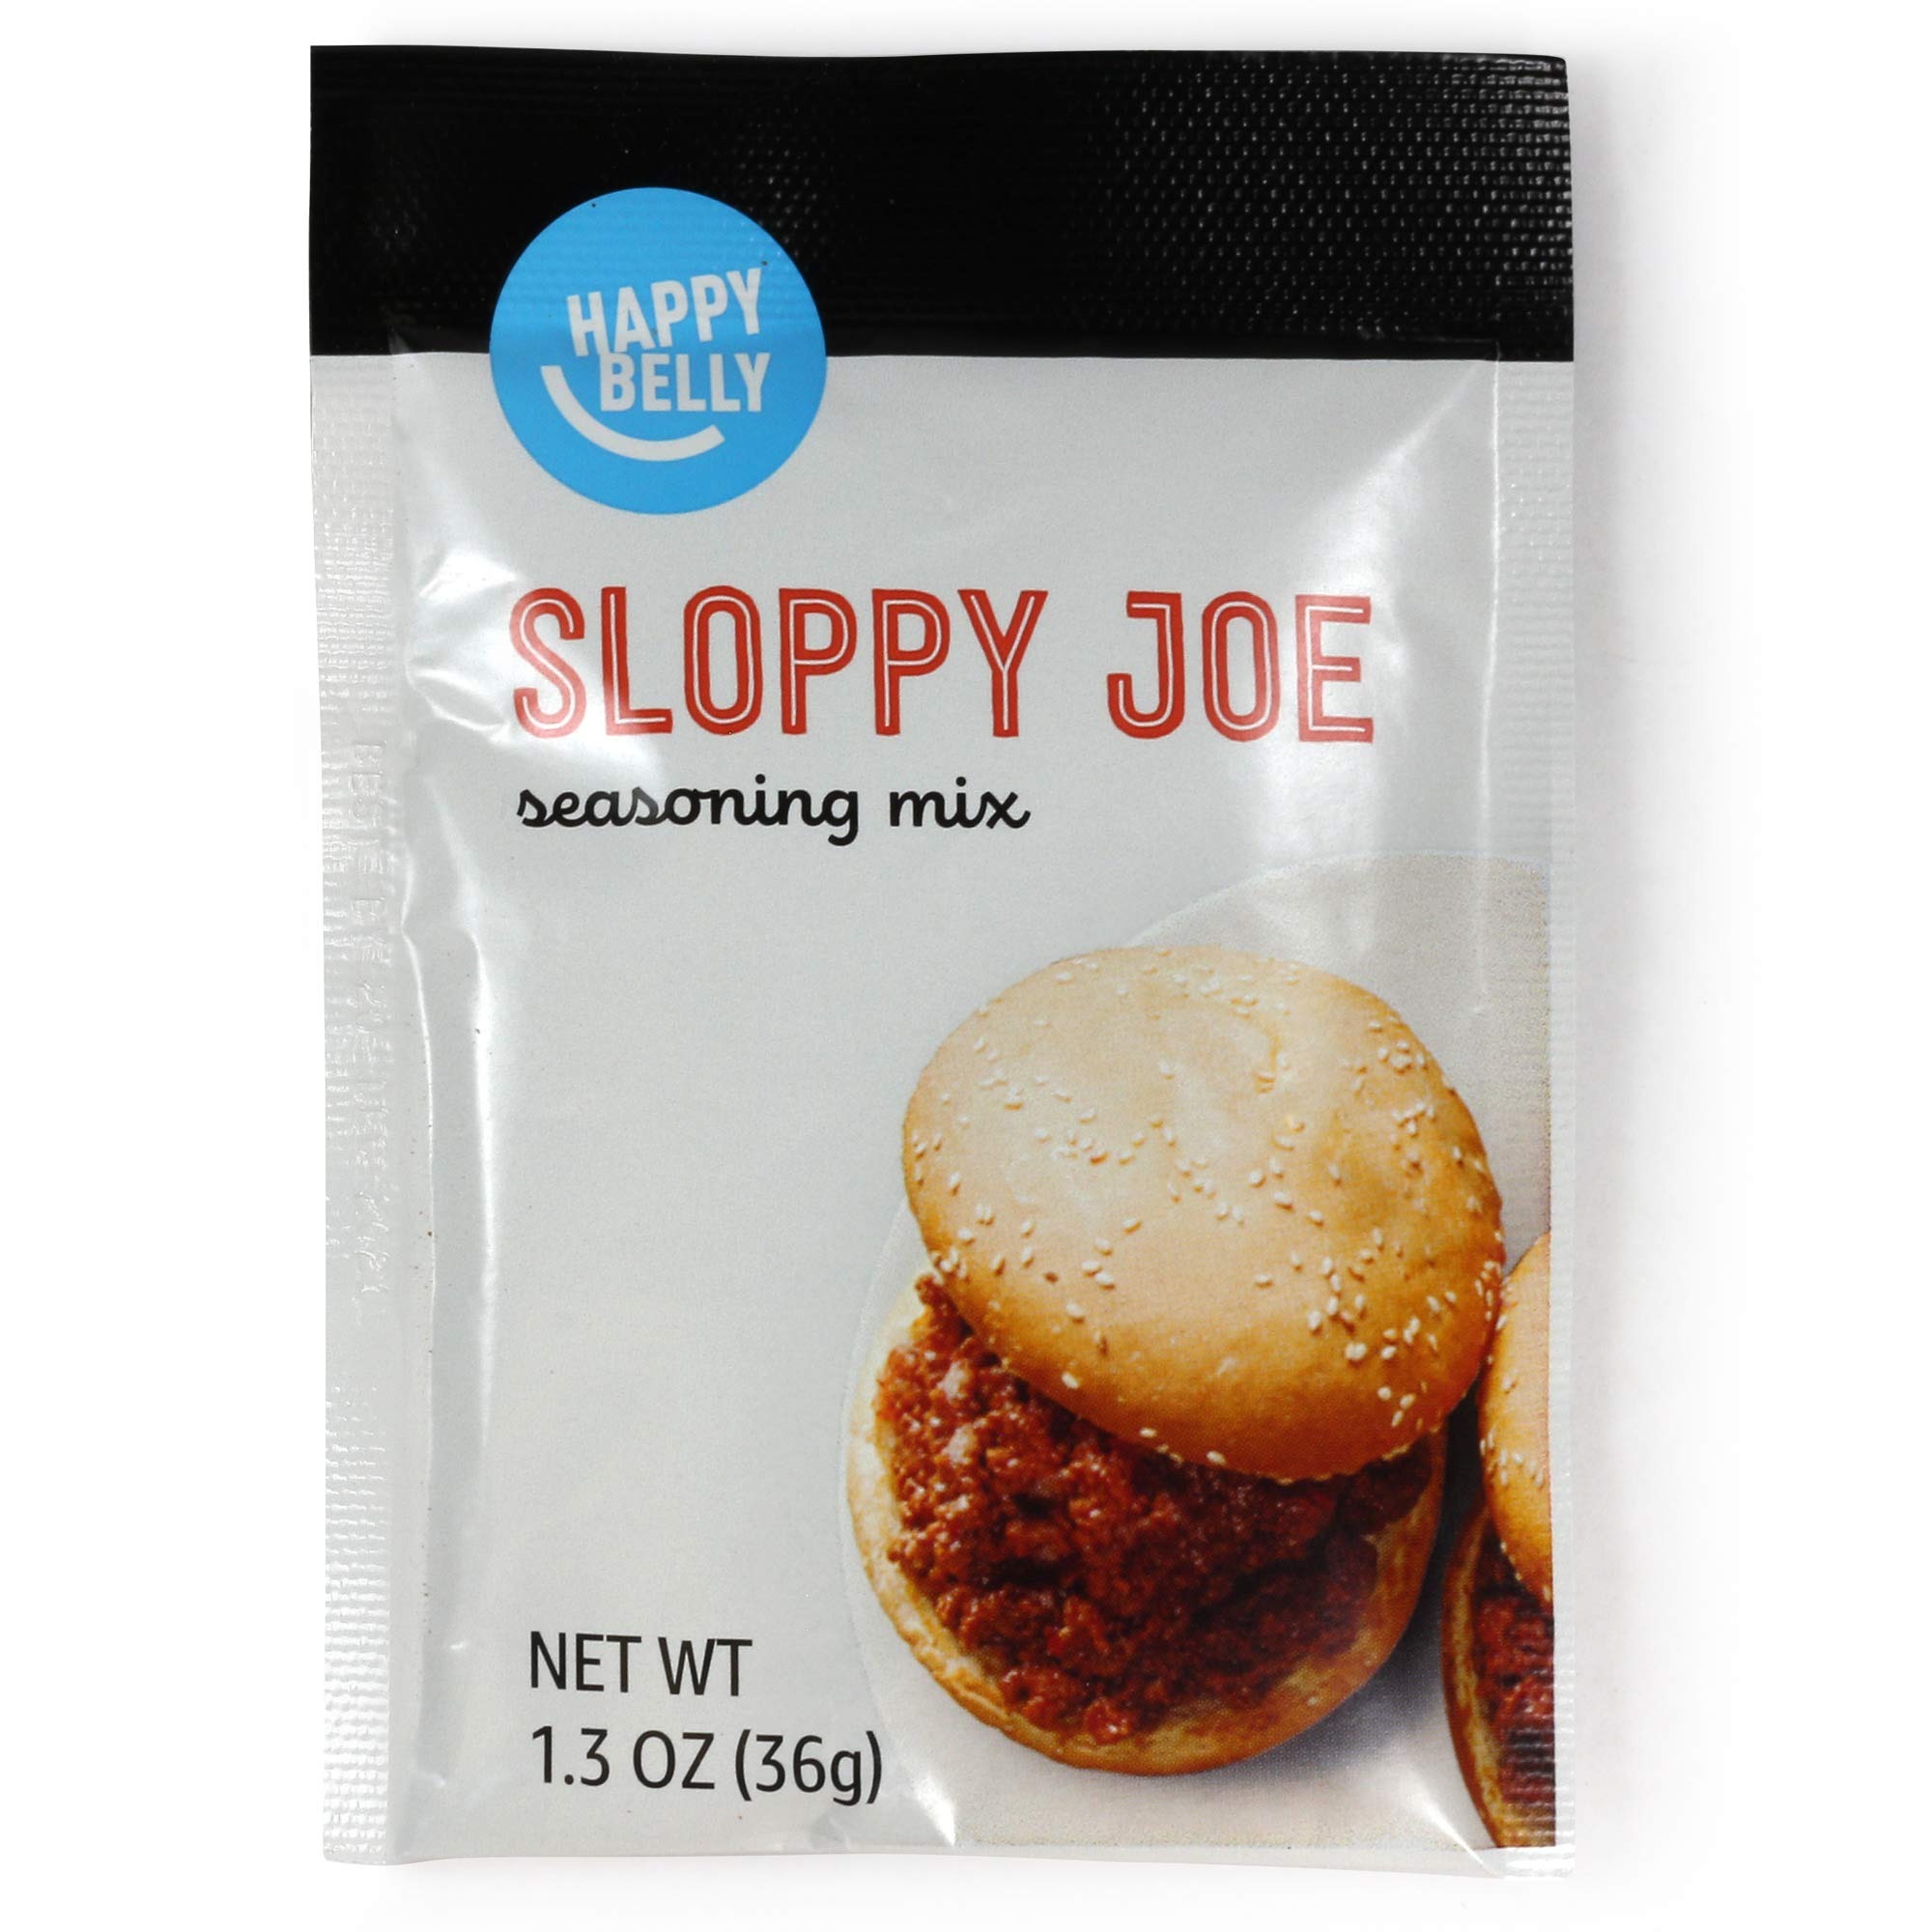
Item Name: Amazon Brand - Happy Belly Sloppy Joe Seasoning Mix, 1.3 ounce (Pack of 1)
Bullet Point 1: 1.31-ounces of Happy Belly Sloppy Joe Seasoning Mix
Bullet Point 2: Just add ground beef or turkey, and tomato paste for authentic sloppy joes
Bullet Point 3: A balanced blend of spice and seasonings for a rich and zesty taste
Bullet Point 4: Classic home-style sloppy joes, made in minutes
Bullet Point 5: Expertly blended spices offer quick, home style meals
Bullet Point 6: An Amazon brand
Value: 1.3
Unit: Ounce

Price: 1.84